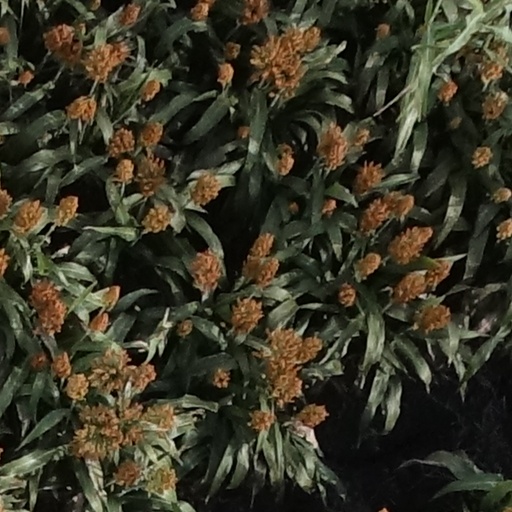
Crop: sorghum